Colombier-le-Cardinal

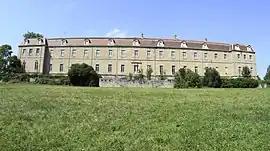
"Château des Célestins"

Colombier-le-Cardinal (；) is a commune in the Ardèche department in southern France.